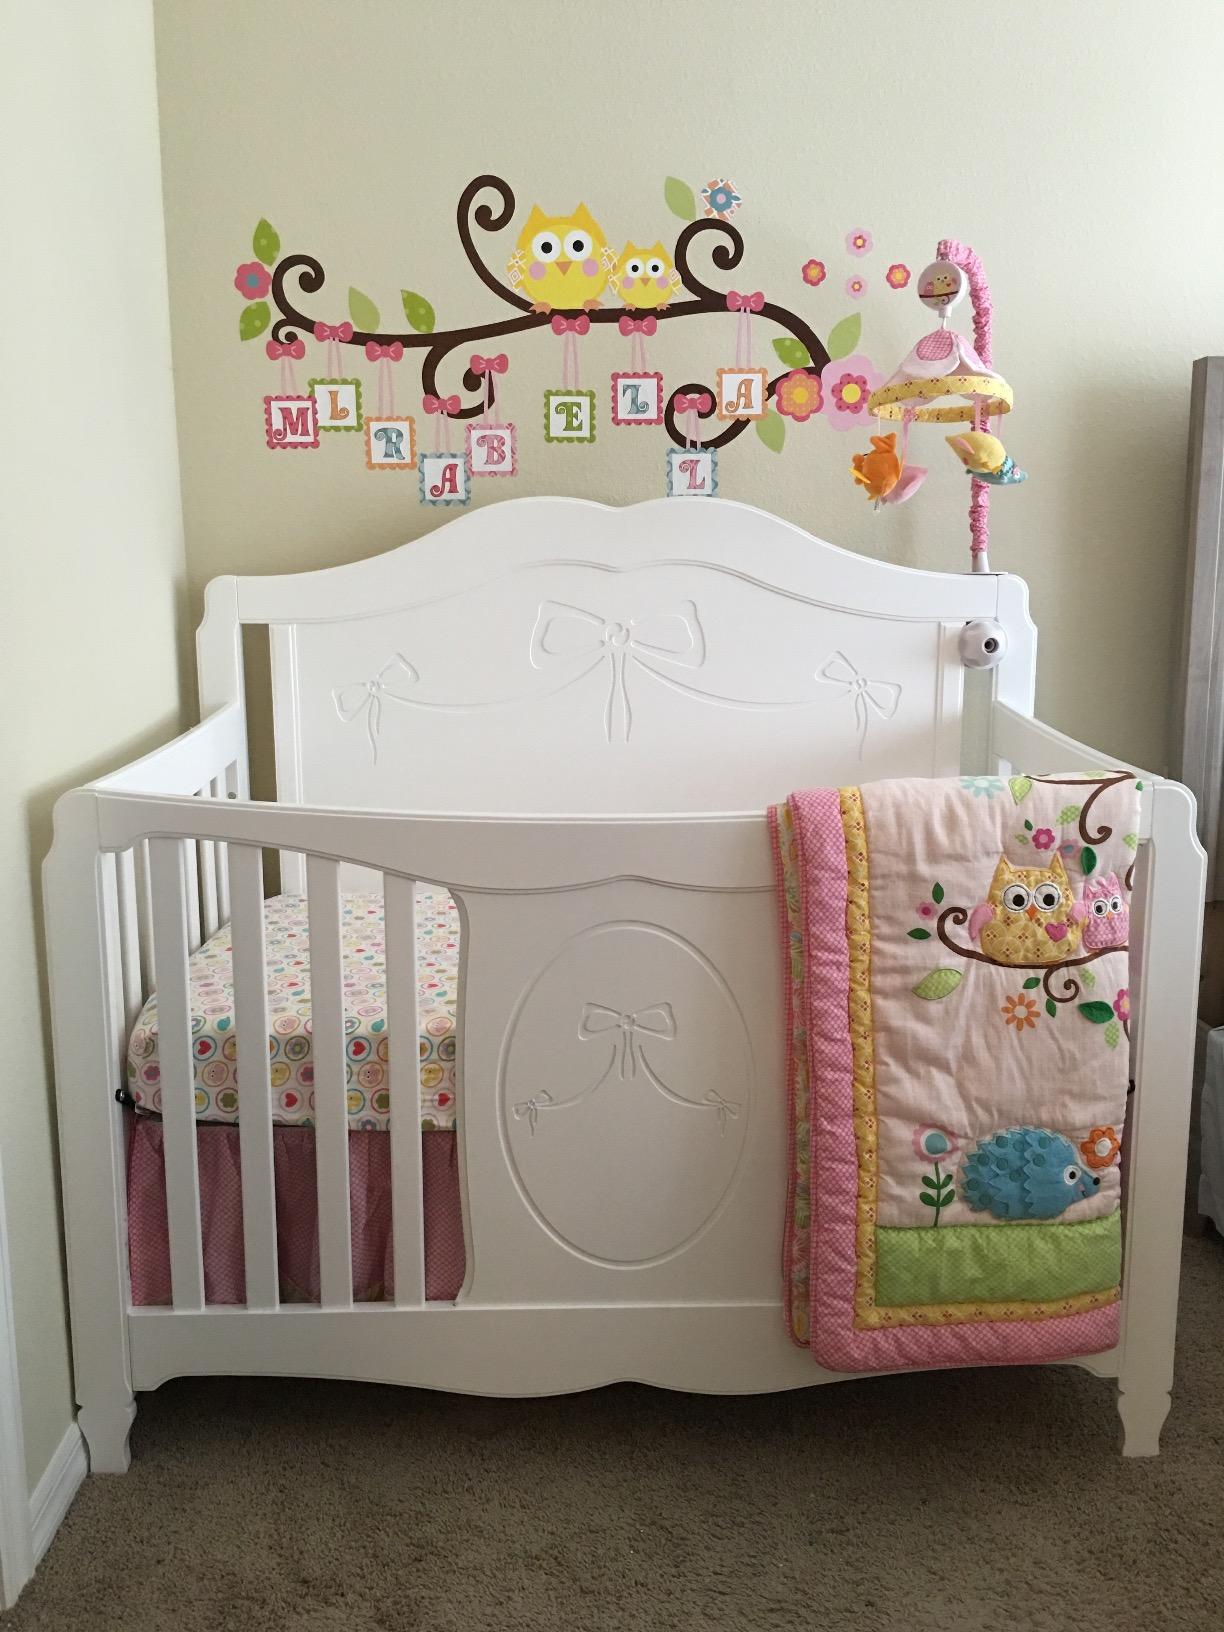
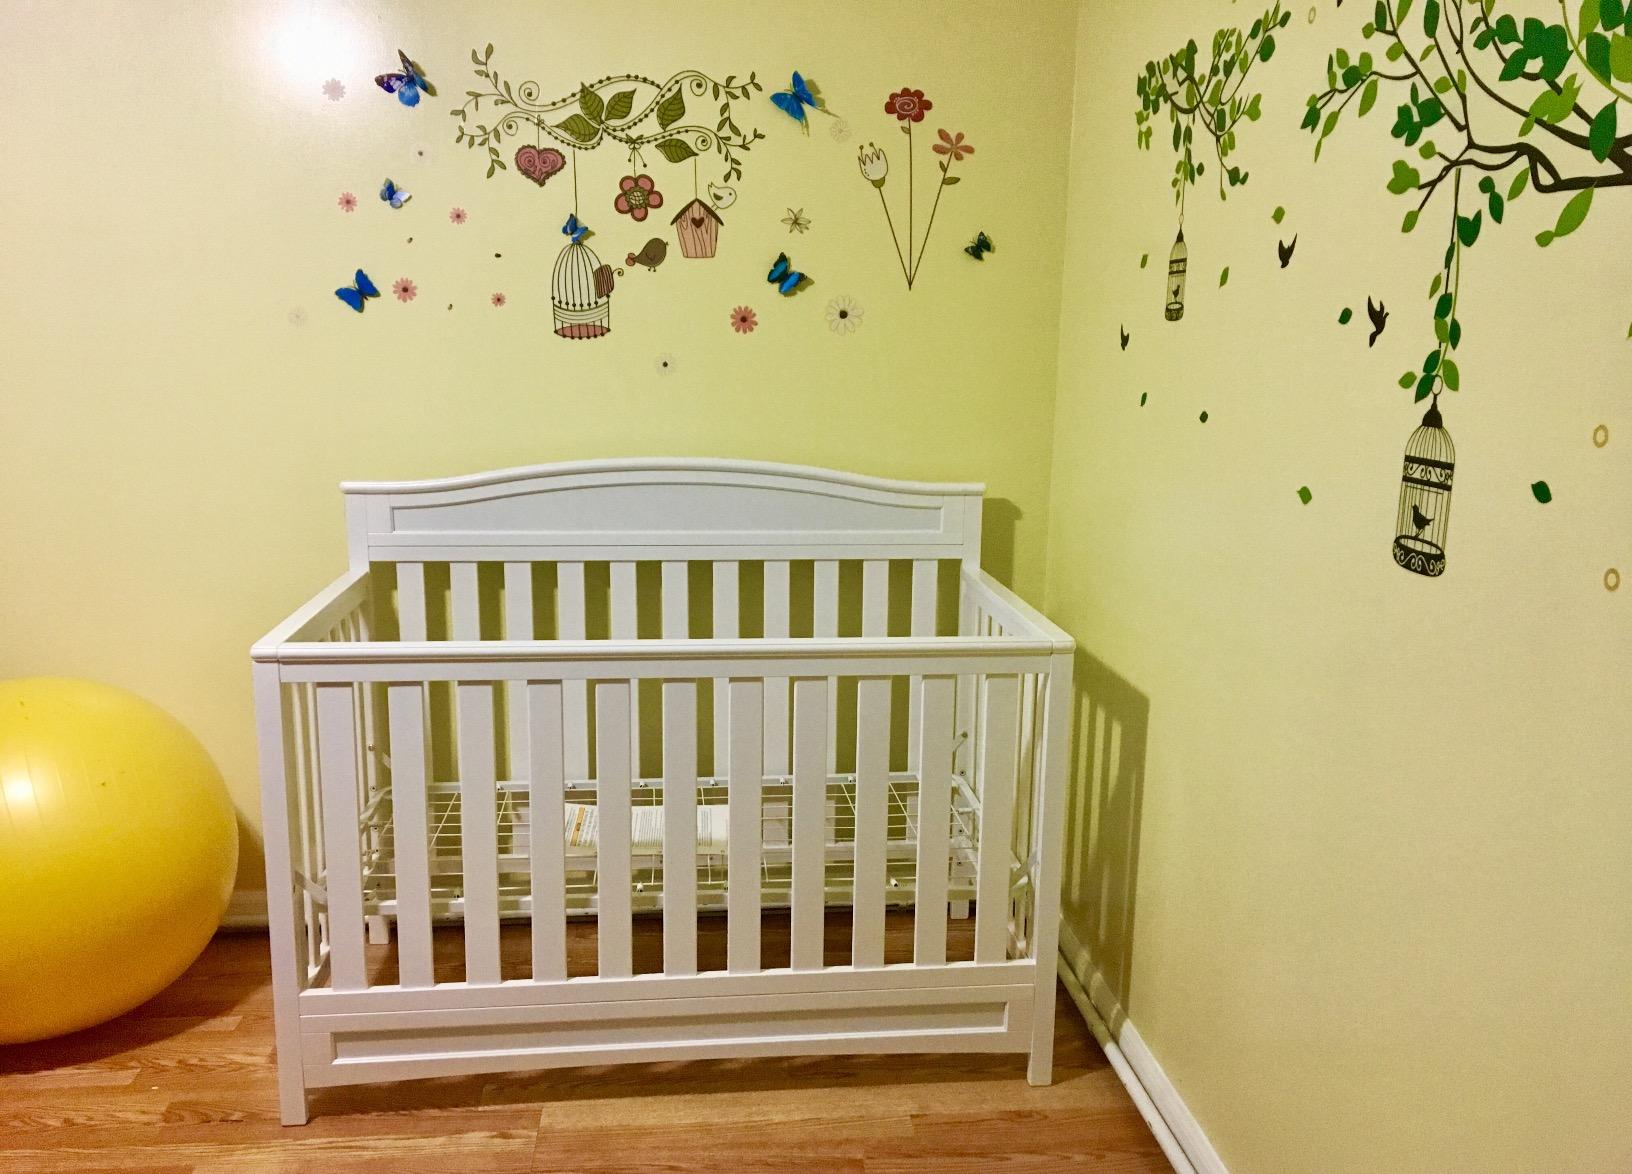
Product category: products_crib
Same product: no